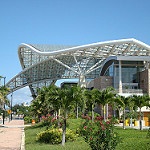
Scene: Outdoor